Describe the emotion expressed in this image:  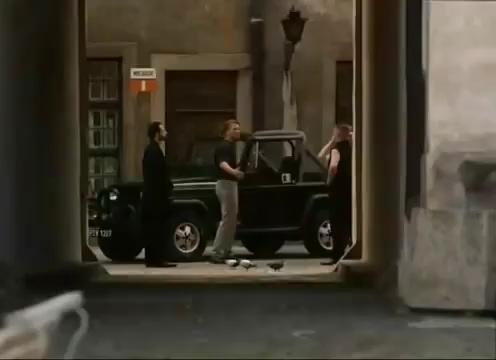
This person displays Pain, valence and arousal with low intensity.